Lothair of France

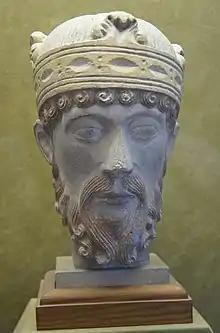
Bust of Lothair, , from the Musée Saint Rémi at Reims

Lothair (941 – 2 March 986), sometimes called Lothair II, III or IV, was the penultimate Carolingian king of West Francia, reigning from 10 September 954 until his death in 986.